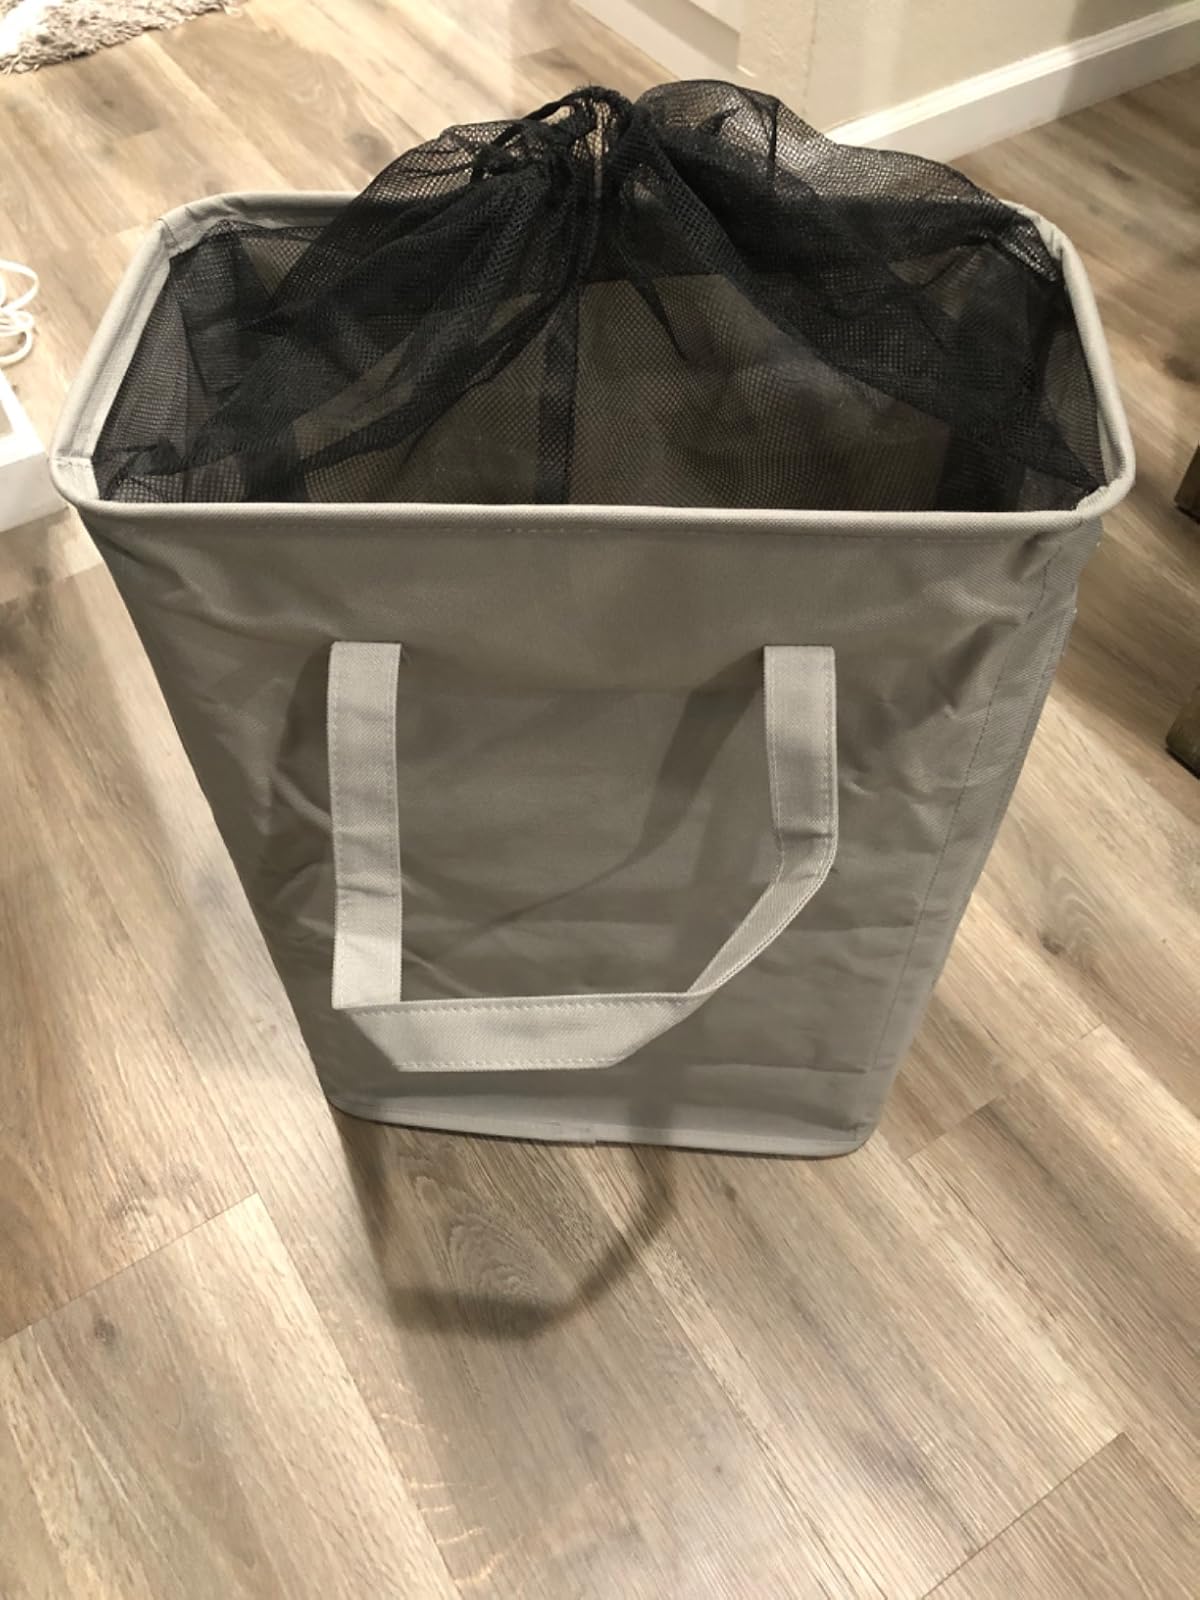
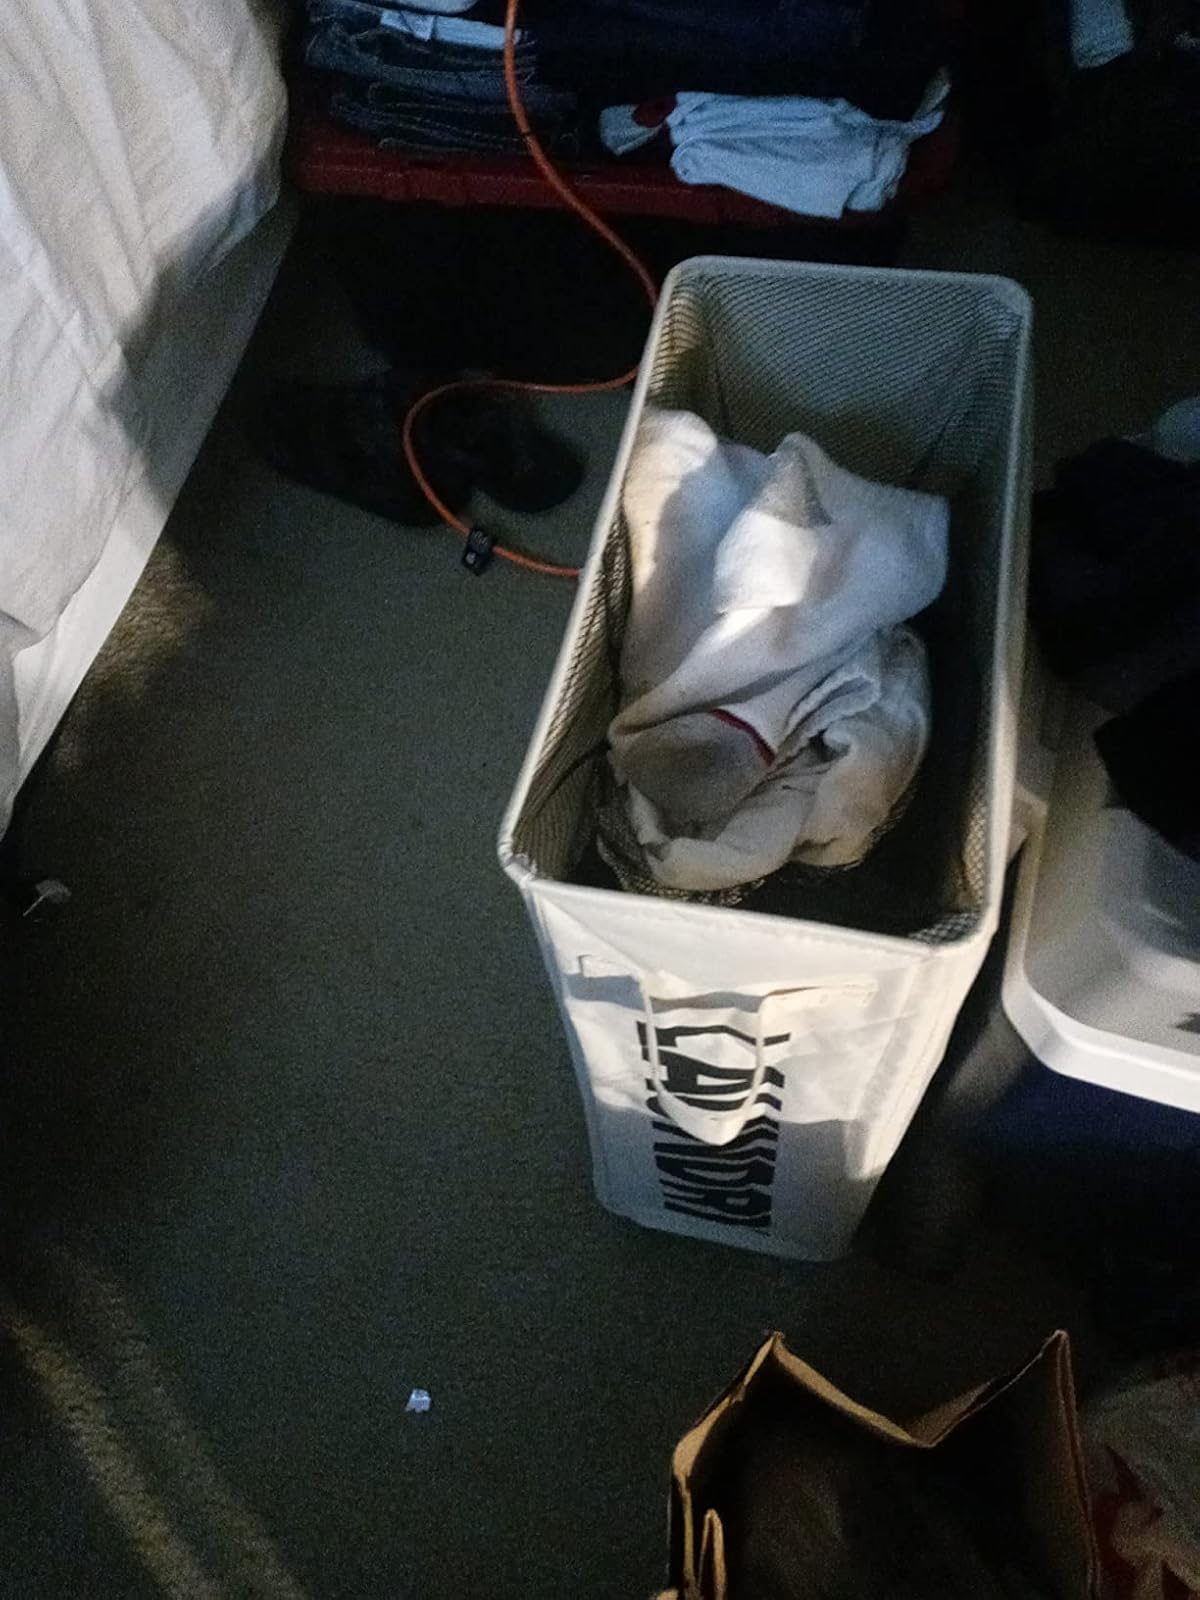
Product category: items_hamper
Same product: no